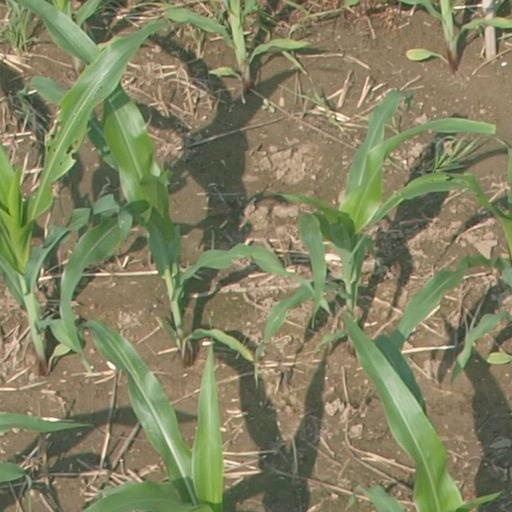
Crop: maize; corn